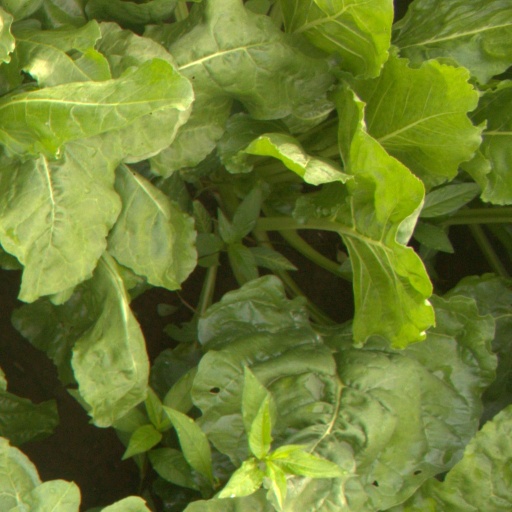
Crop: sugar beet